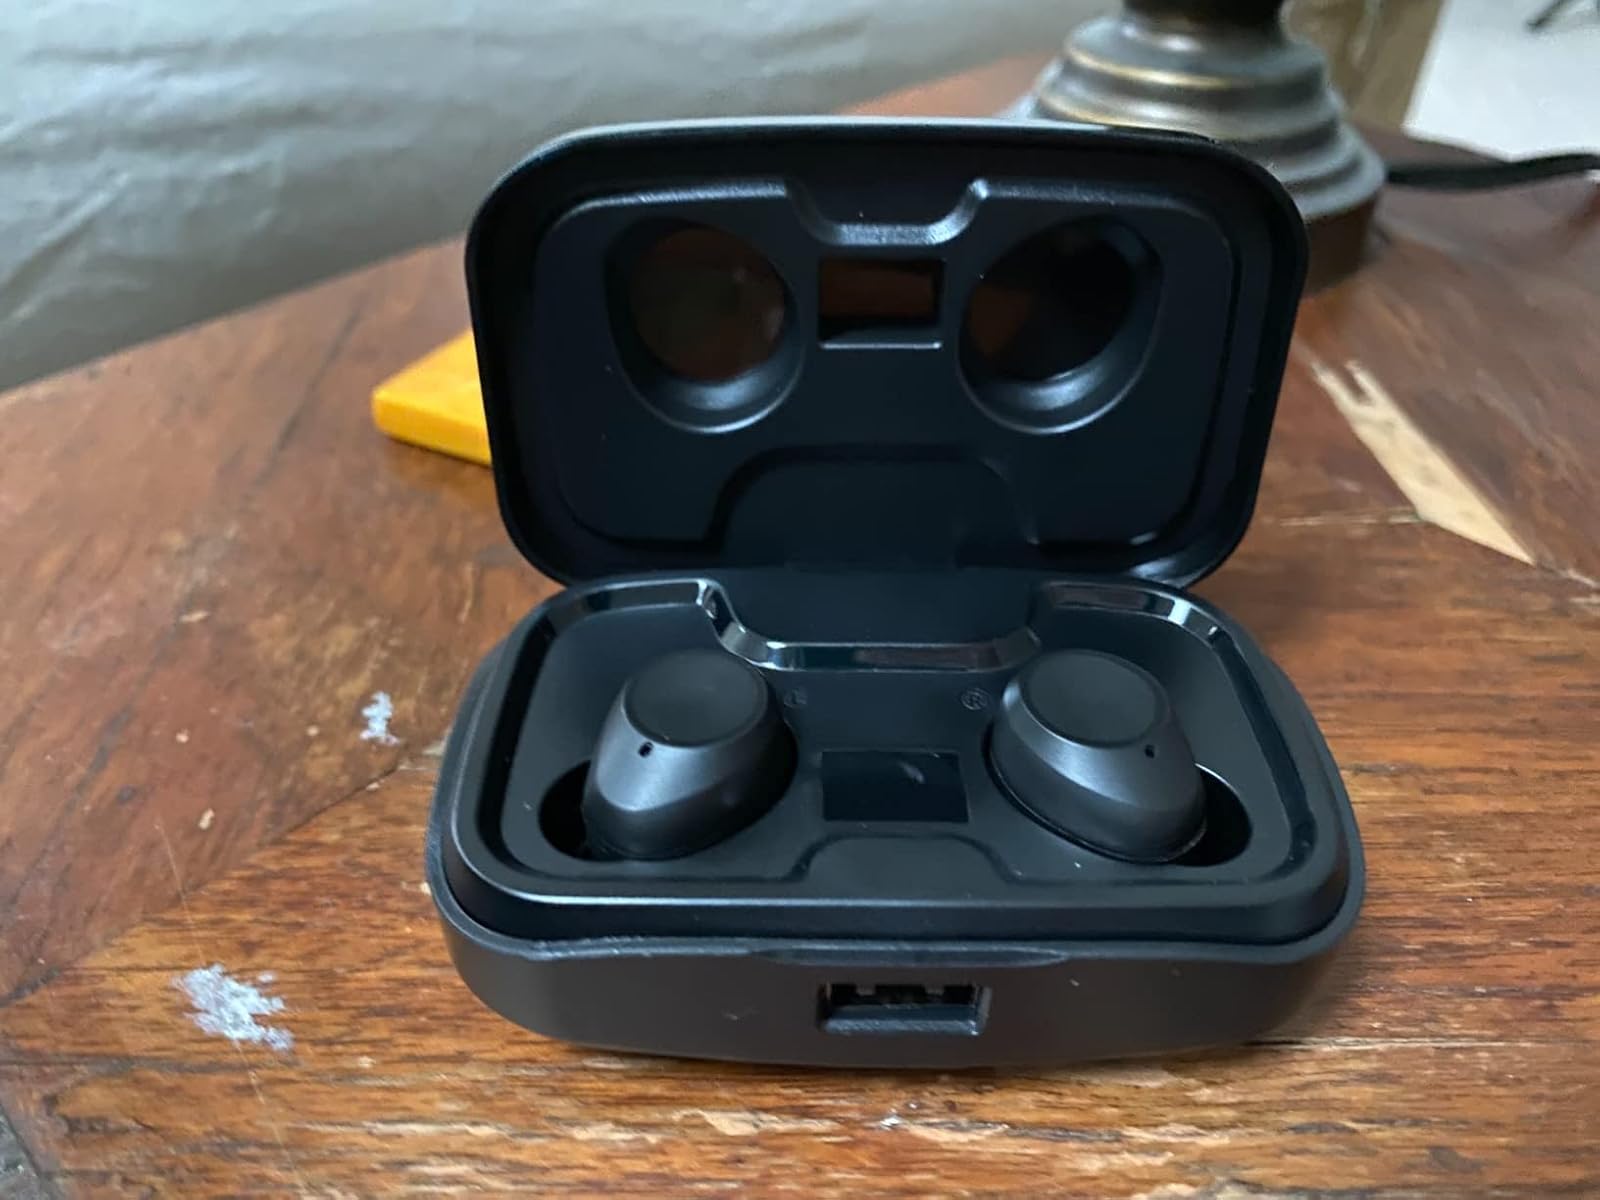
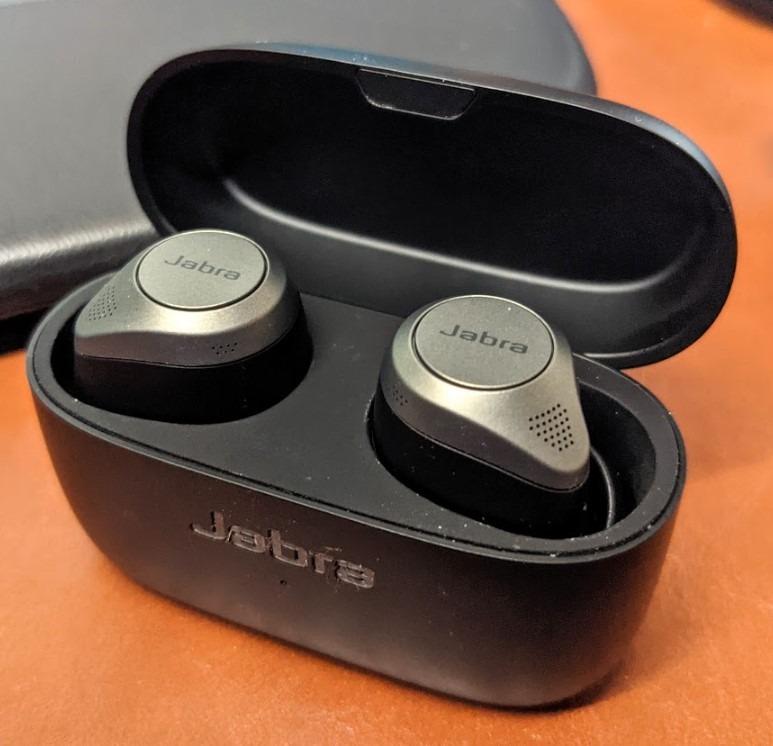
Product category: earbuds
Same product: no